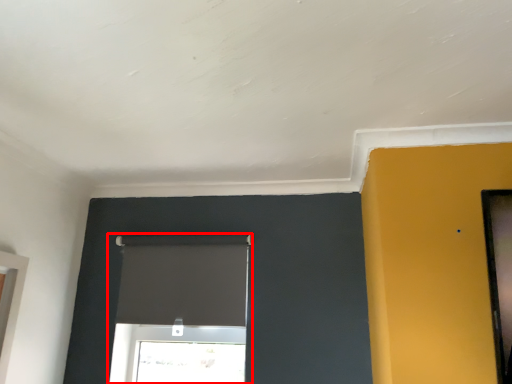
Question: From the image's perspective, what is the correct spatial positioning of window (annotated by the red box) in reference to window? Select from the following
(A) above
(B) below
Answer: A